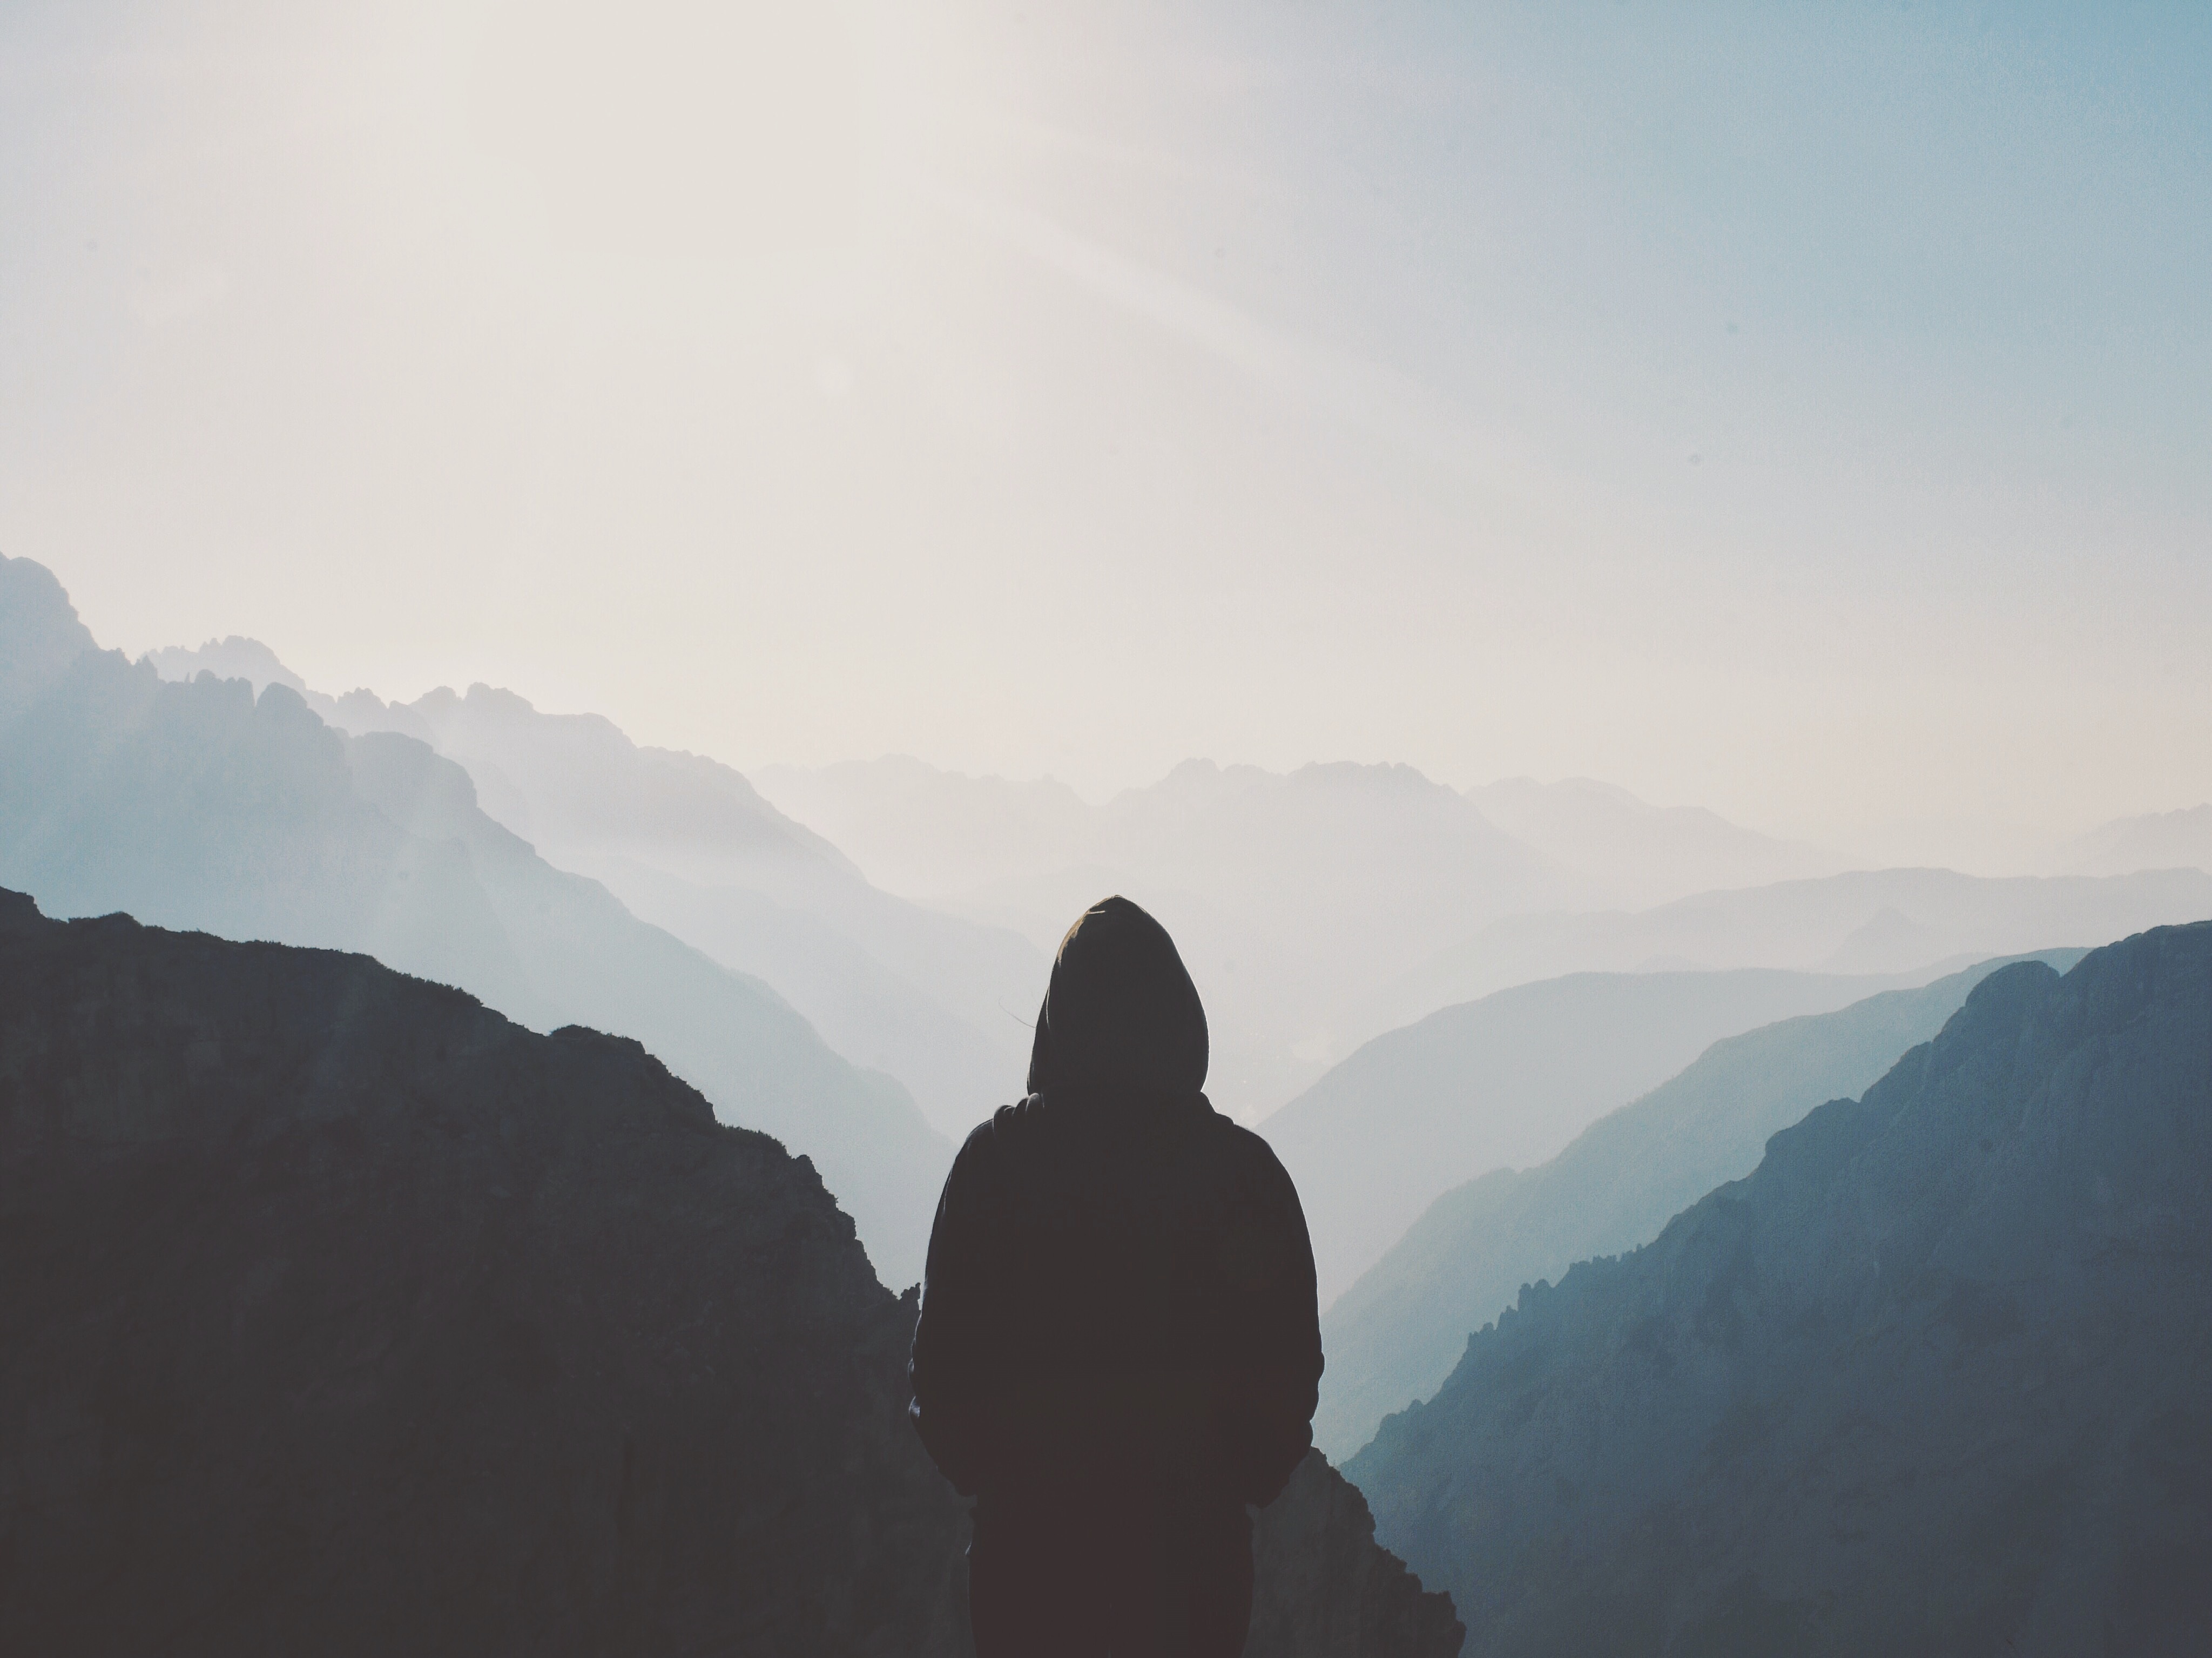
silhouette, person, mountain, cloud, sunrise, mist, morning, hill, adventure, dawn, mountain range, hoodie, jacket, ridge, mountain ridge, summit, mountaineering, alps, landform, geographical feature, atmospheric phenomenon, mountainous landforms